Dugdammî

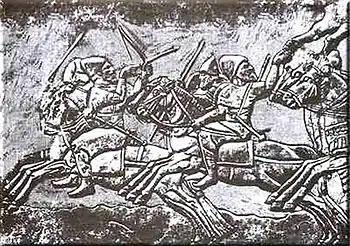
An Assyrian relief depicting Cimmerian mounted warriors

Around 680 BCE, the Cimmerians separated into two groups, with their bulk having migrated to the west into Anatolia, while a smaller group remained in the east, in the area near the kingdom of Mannai and later migrated into Media.